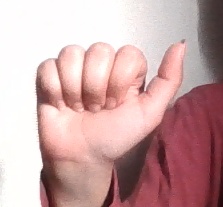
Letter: dhad